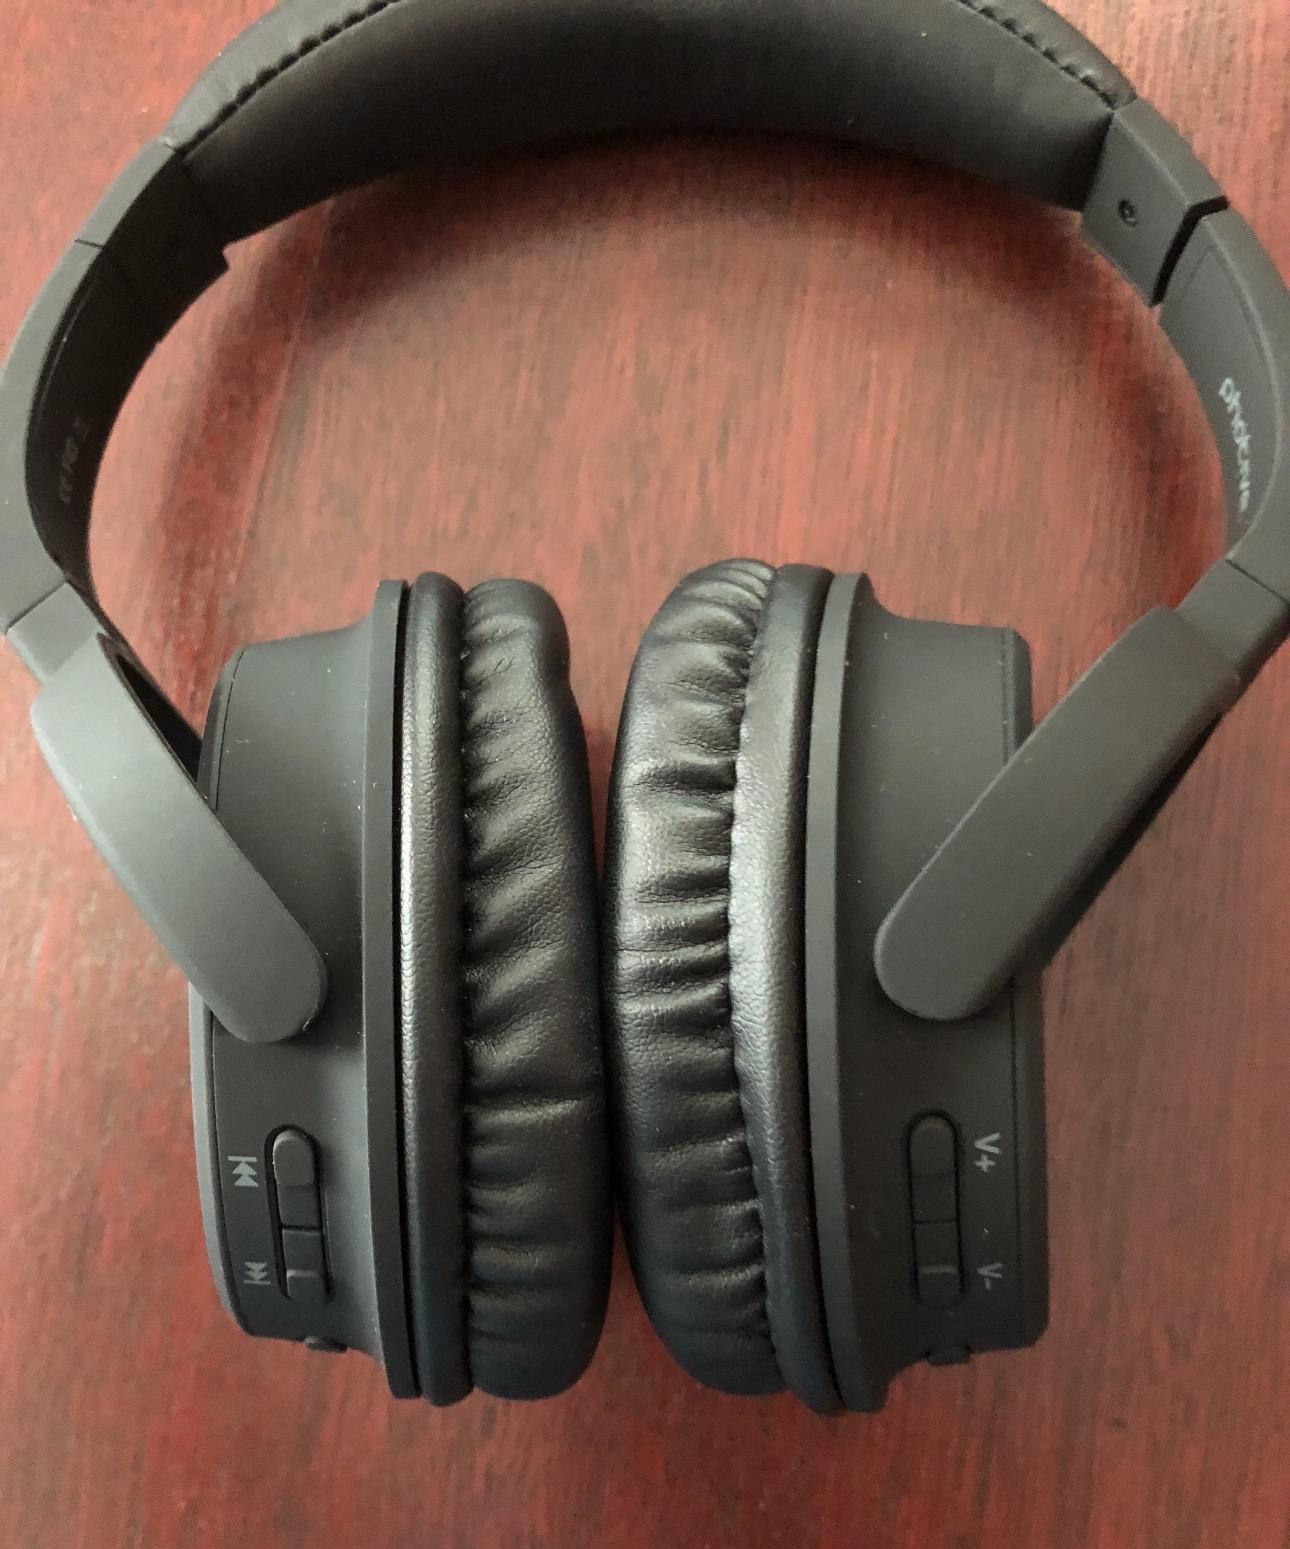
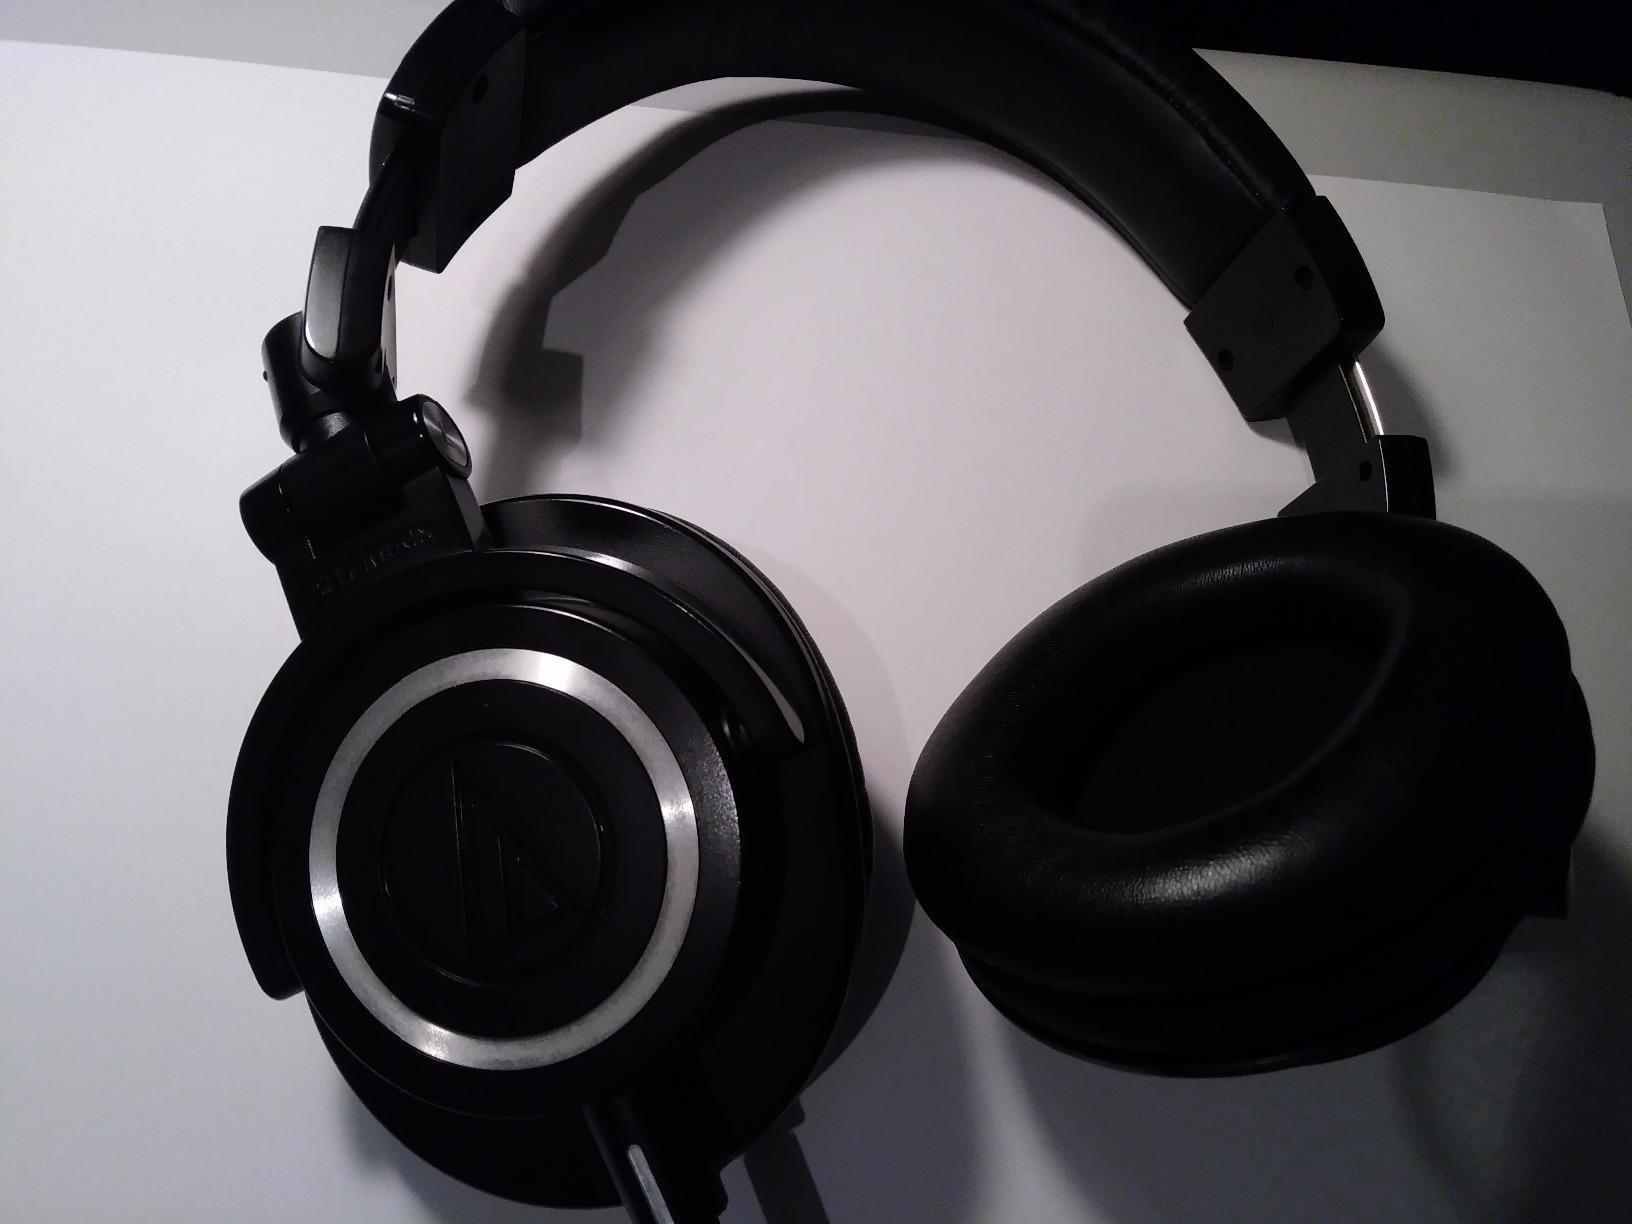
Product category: headphones
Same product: no